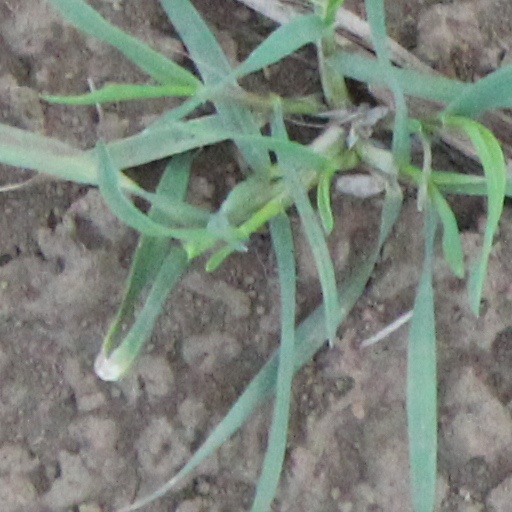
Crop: wheat